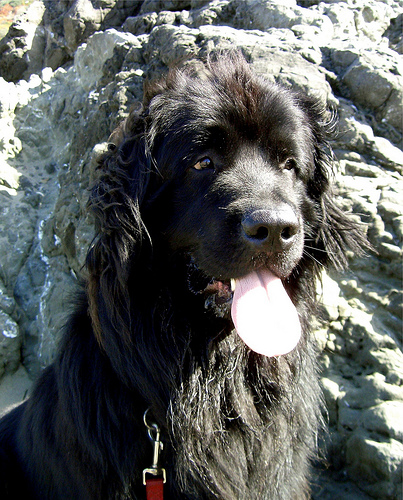
Animal: dog
Breed: newfoundland